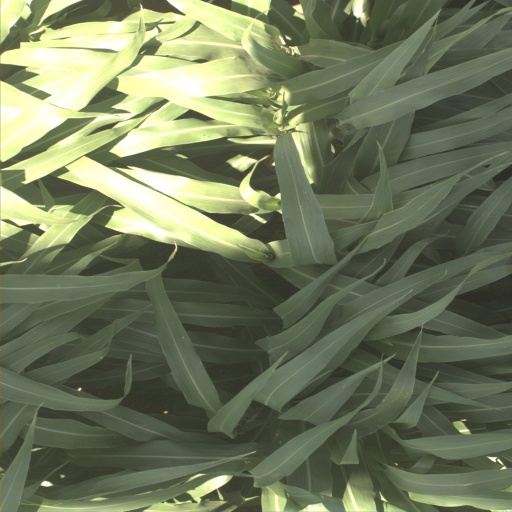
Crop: sorghum